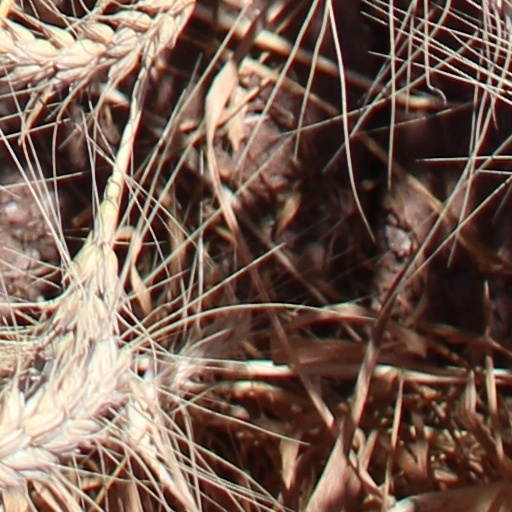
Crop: wheat